Oran Park (homestead)

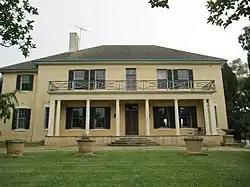

Oran Park is a heritage-listed former golf course, private residence and golf clubhouse and now private residence located at 112-130 Oran Park Drive in the south-western Sydney suburb of Oran Park in the Camden Council local government area of New South Wales, Australia. It was built from 1837 to 1946. It is sometimes referred to as Catherine Park House due to a land subdivision of Catherine Fields, however "Catherine Park" is only a developer's name for the area and not a true suburb. The property is privately owned. It was added to the New South Wales State Heritage Register on 5 March 2015.